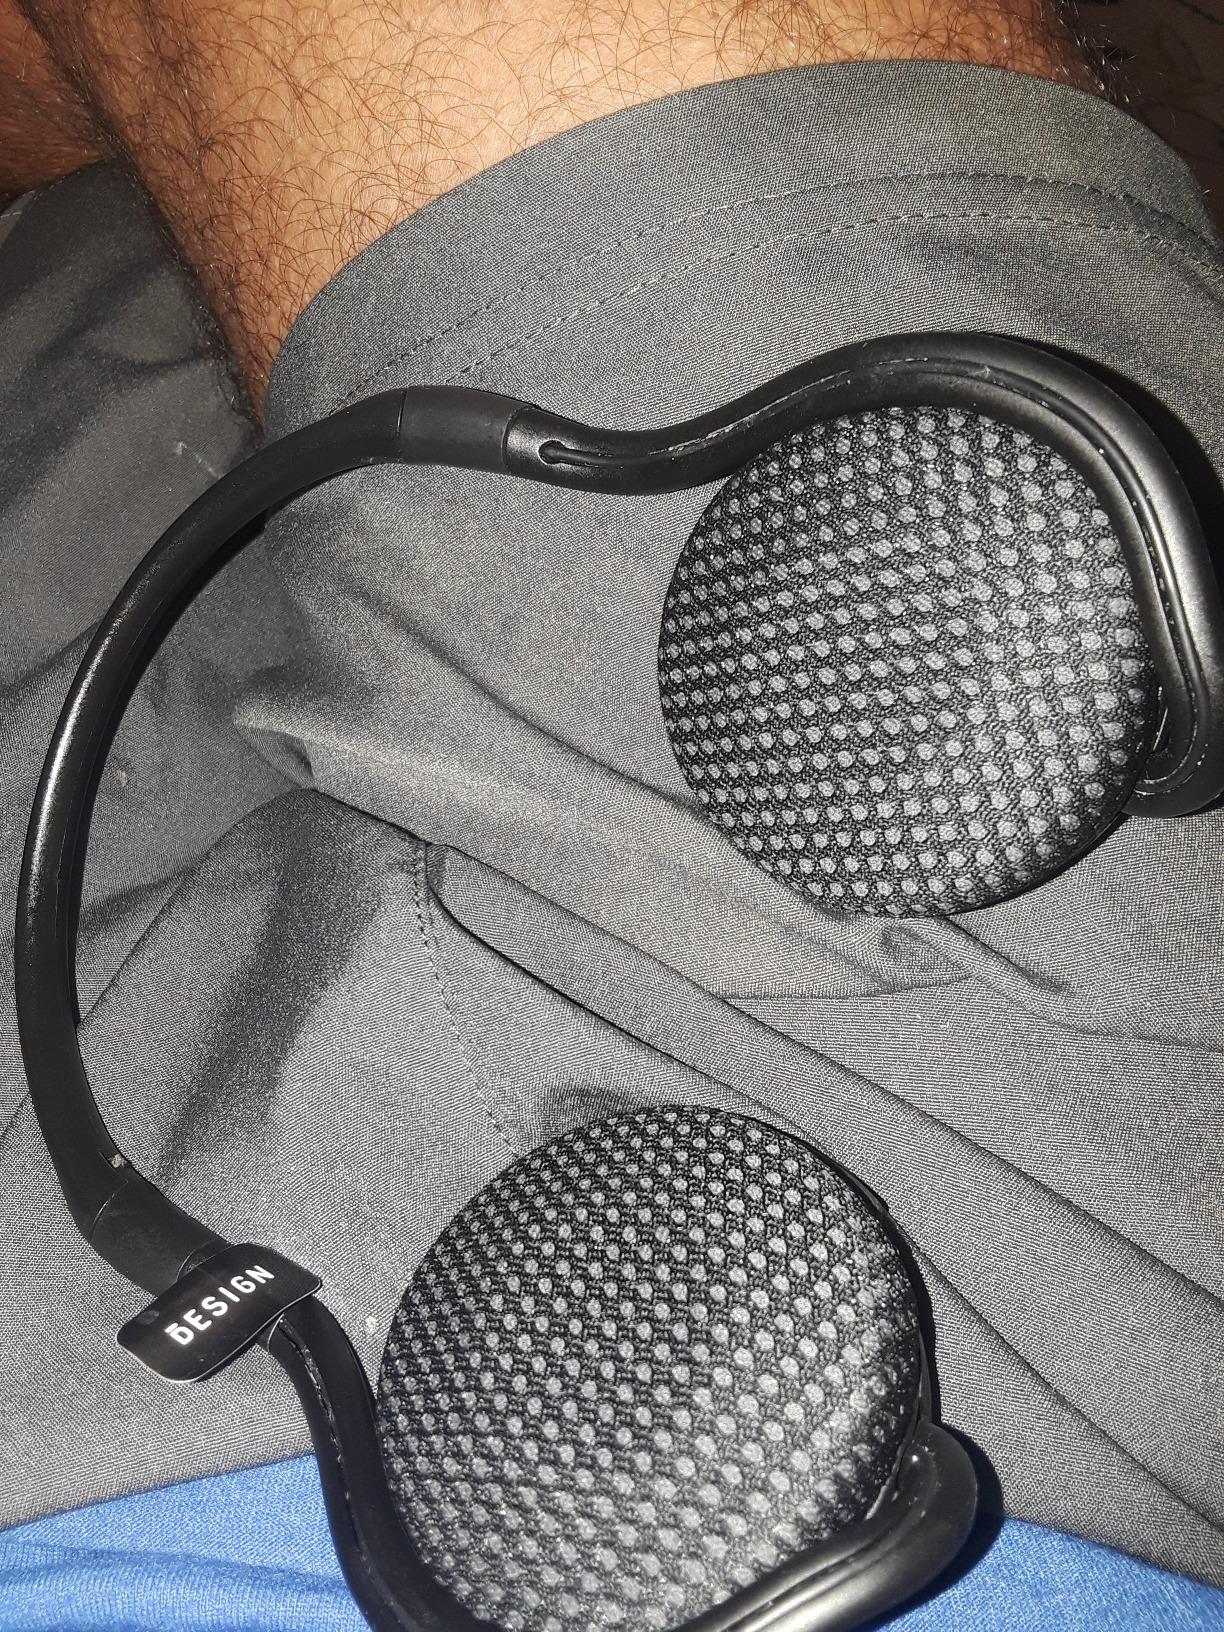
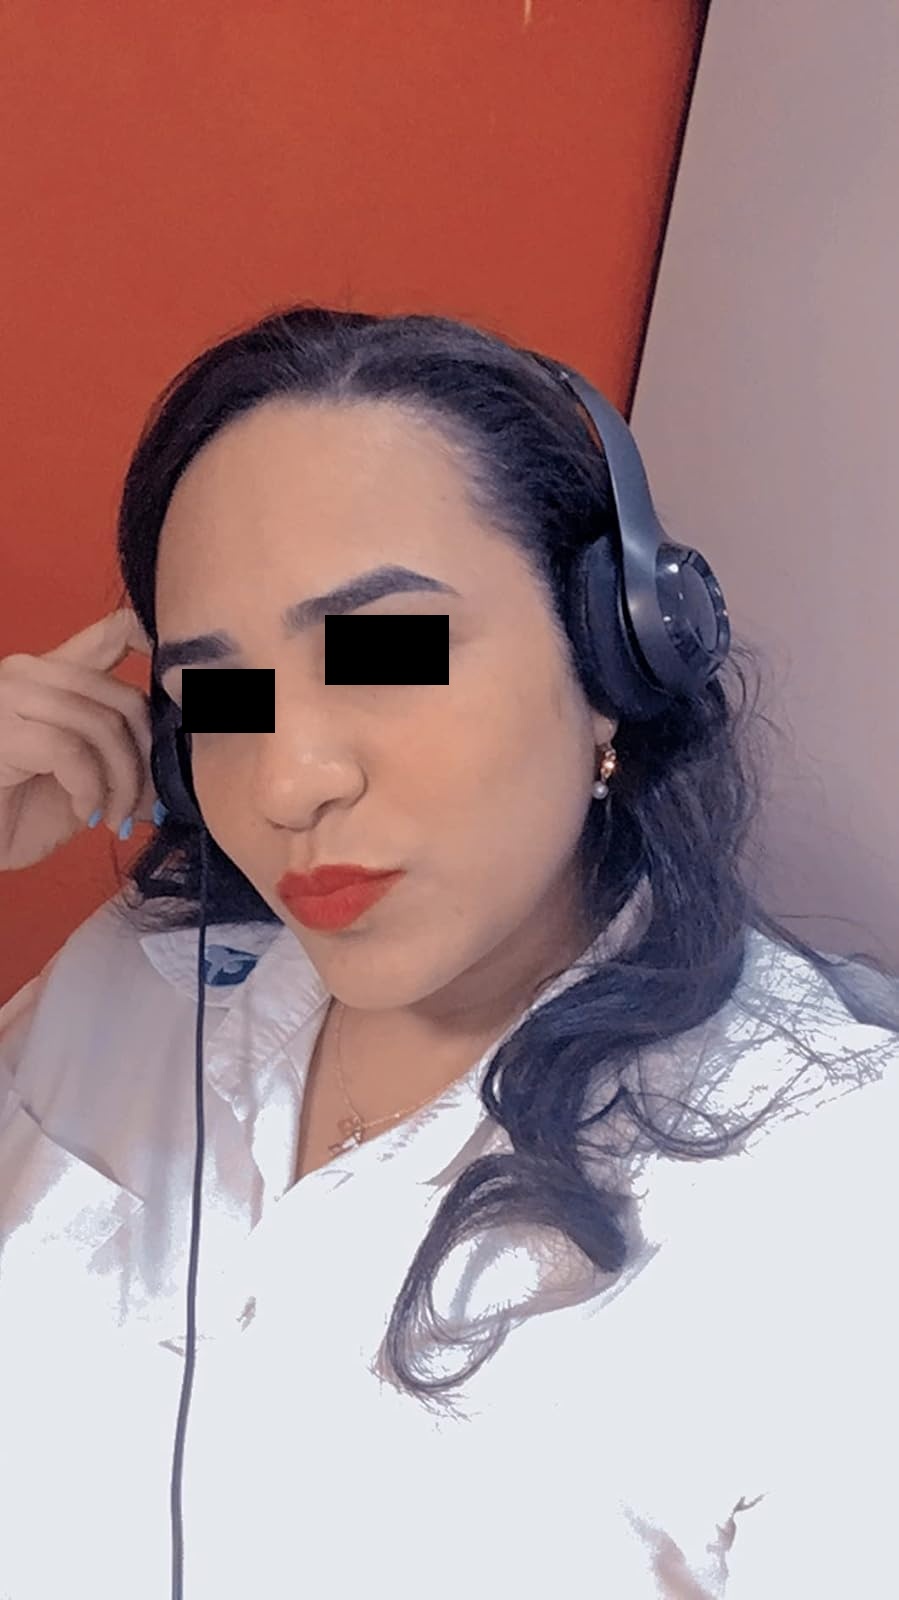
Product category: headphones
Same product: no